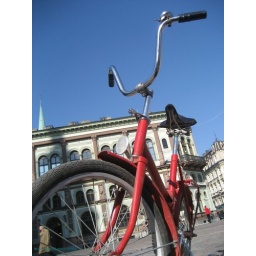
speed racer: red bike in Riga